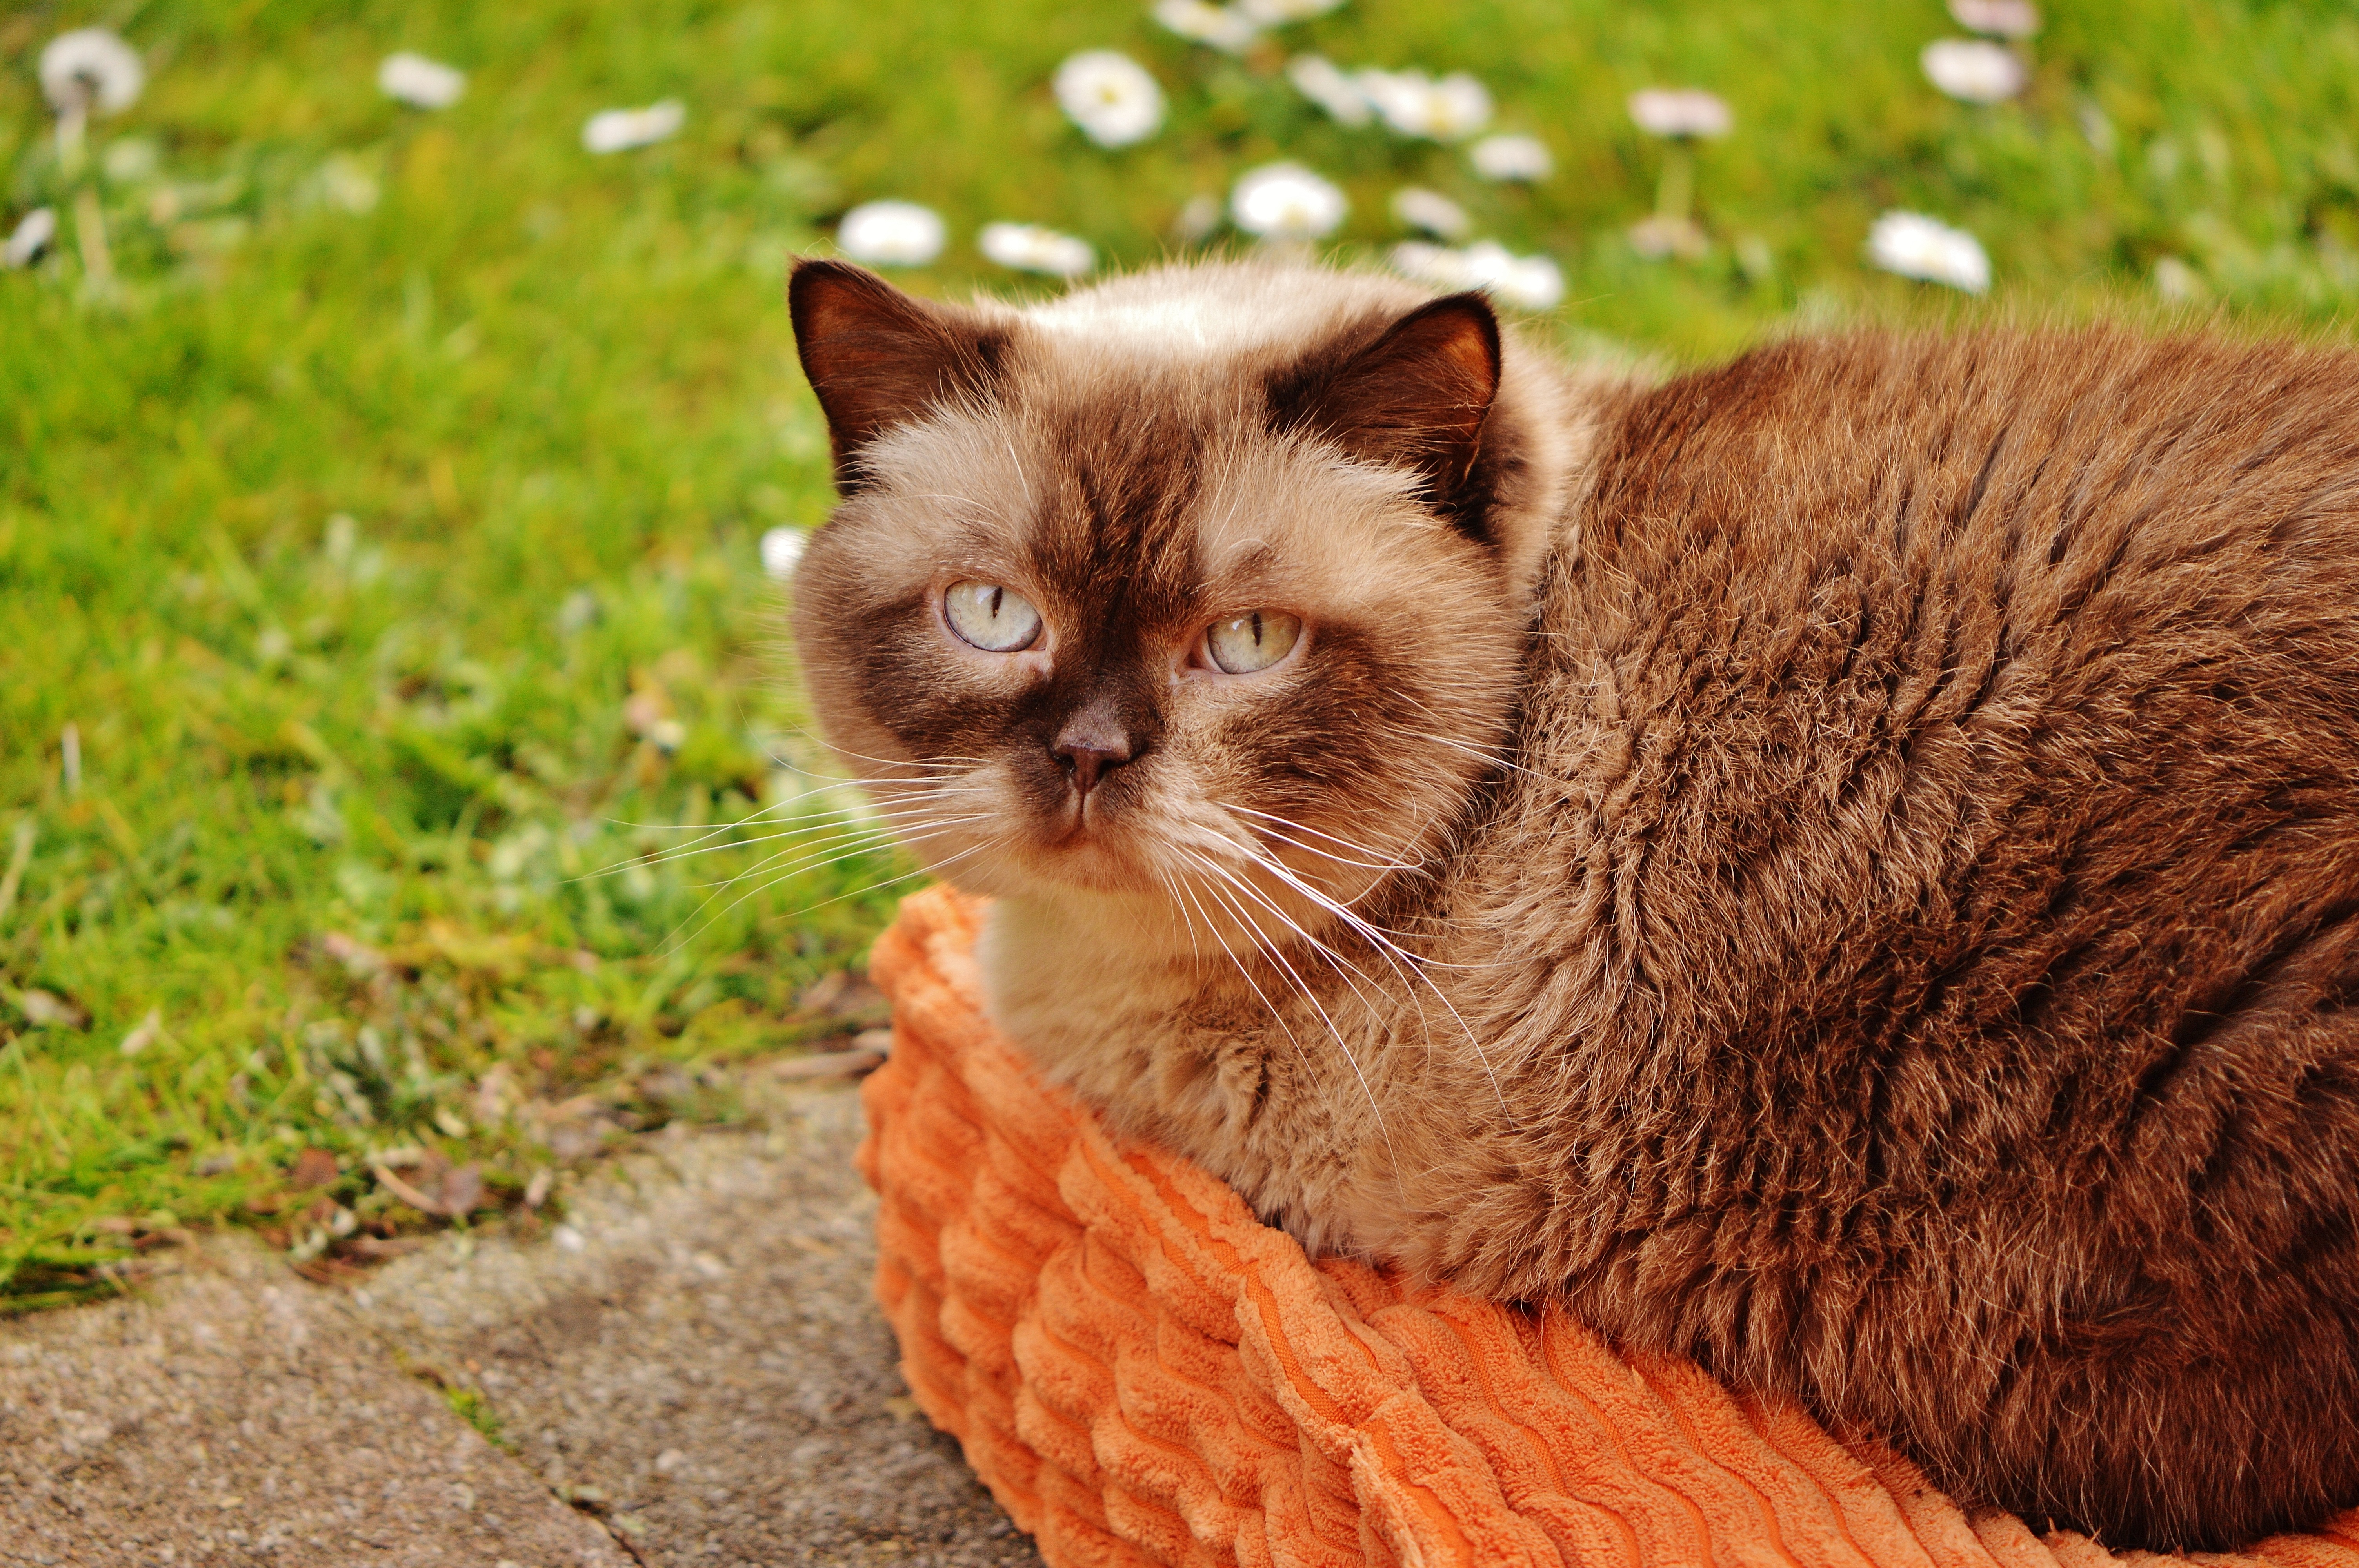
sweet, animal, cute, kitten, cat, mammal, fauna, thoroughbred, whiskers, beige, vertebrate, creature, mieze, domestic cat, wildlife photography, relaxed, british shorthair, concerns, small to medium sized cats, cat like mammal, carnivoran, domestic short haired cat